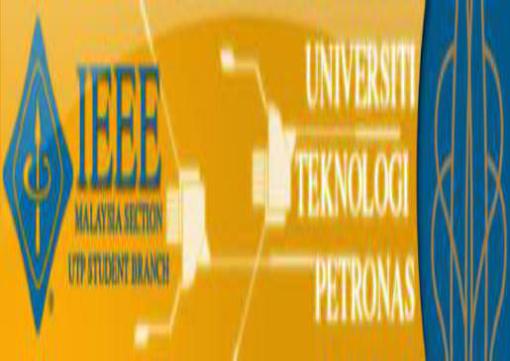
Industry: Others